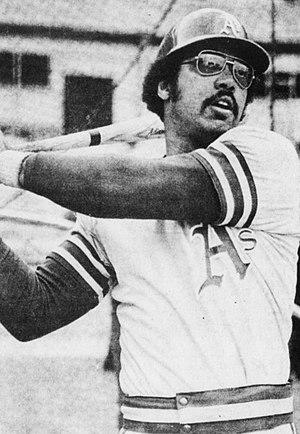
Reginald Martinez Jackson est un ancien joueur de baseball américain.